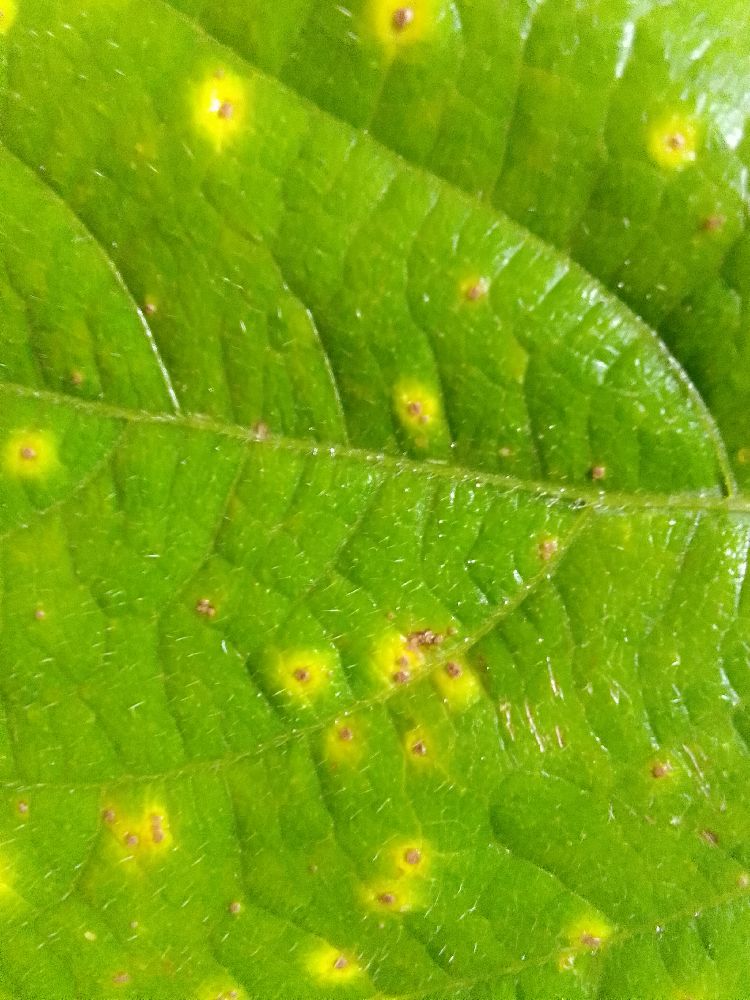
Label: rust